Cañada de la Virgen

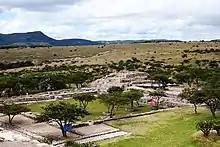
House of the Longest Night

It shares characteristics, with some small variations. In this case, the top building is a little to the south, i.e. is not centered with the plaza. To the west is a little elevated esplanade which forms part of the main square. There is some evidence there was another road, which would start at the south side of the basement to another part of the ravine surrounding the site. It is worth noting that in this structure patio remains of a stone anthropomorphic sculpture were found, consistent with what would be the head and left foot of some postclassical individual from the northern center of Mesoamerica.